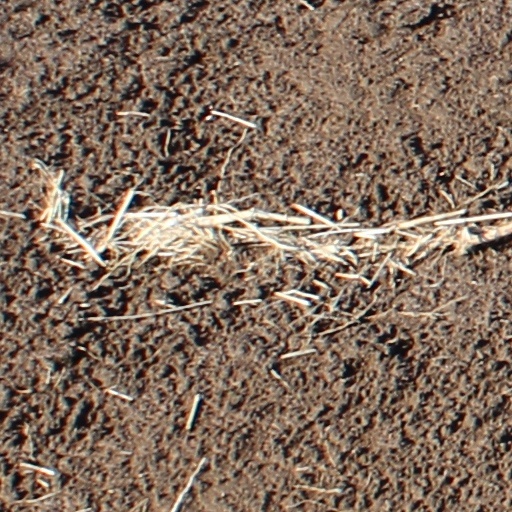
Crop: wheat